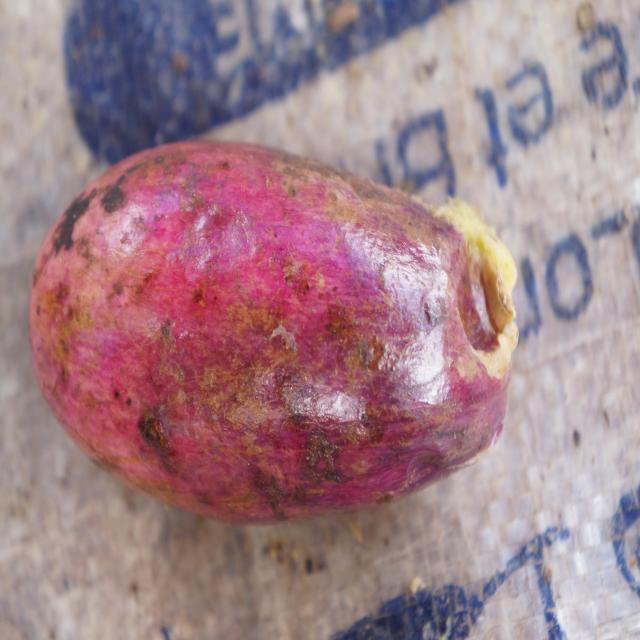
Plum grade: unripe